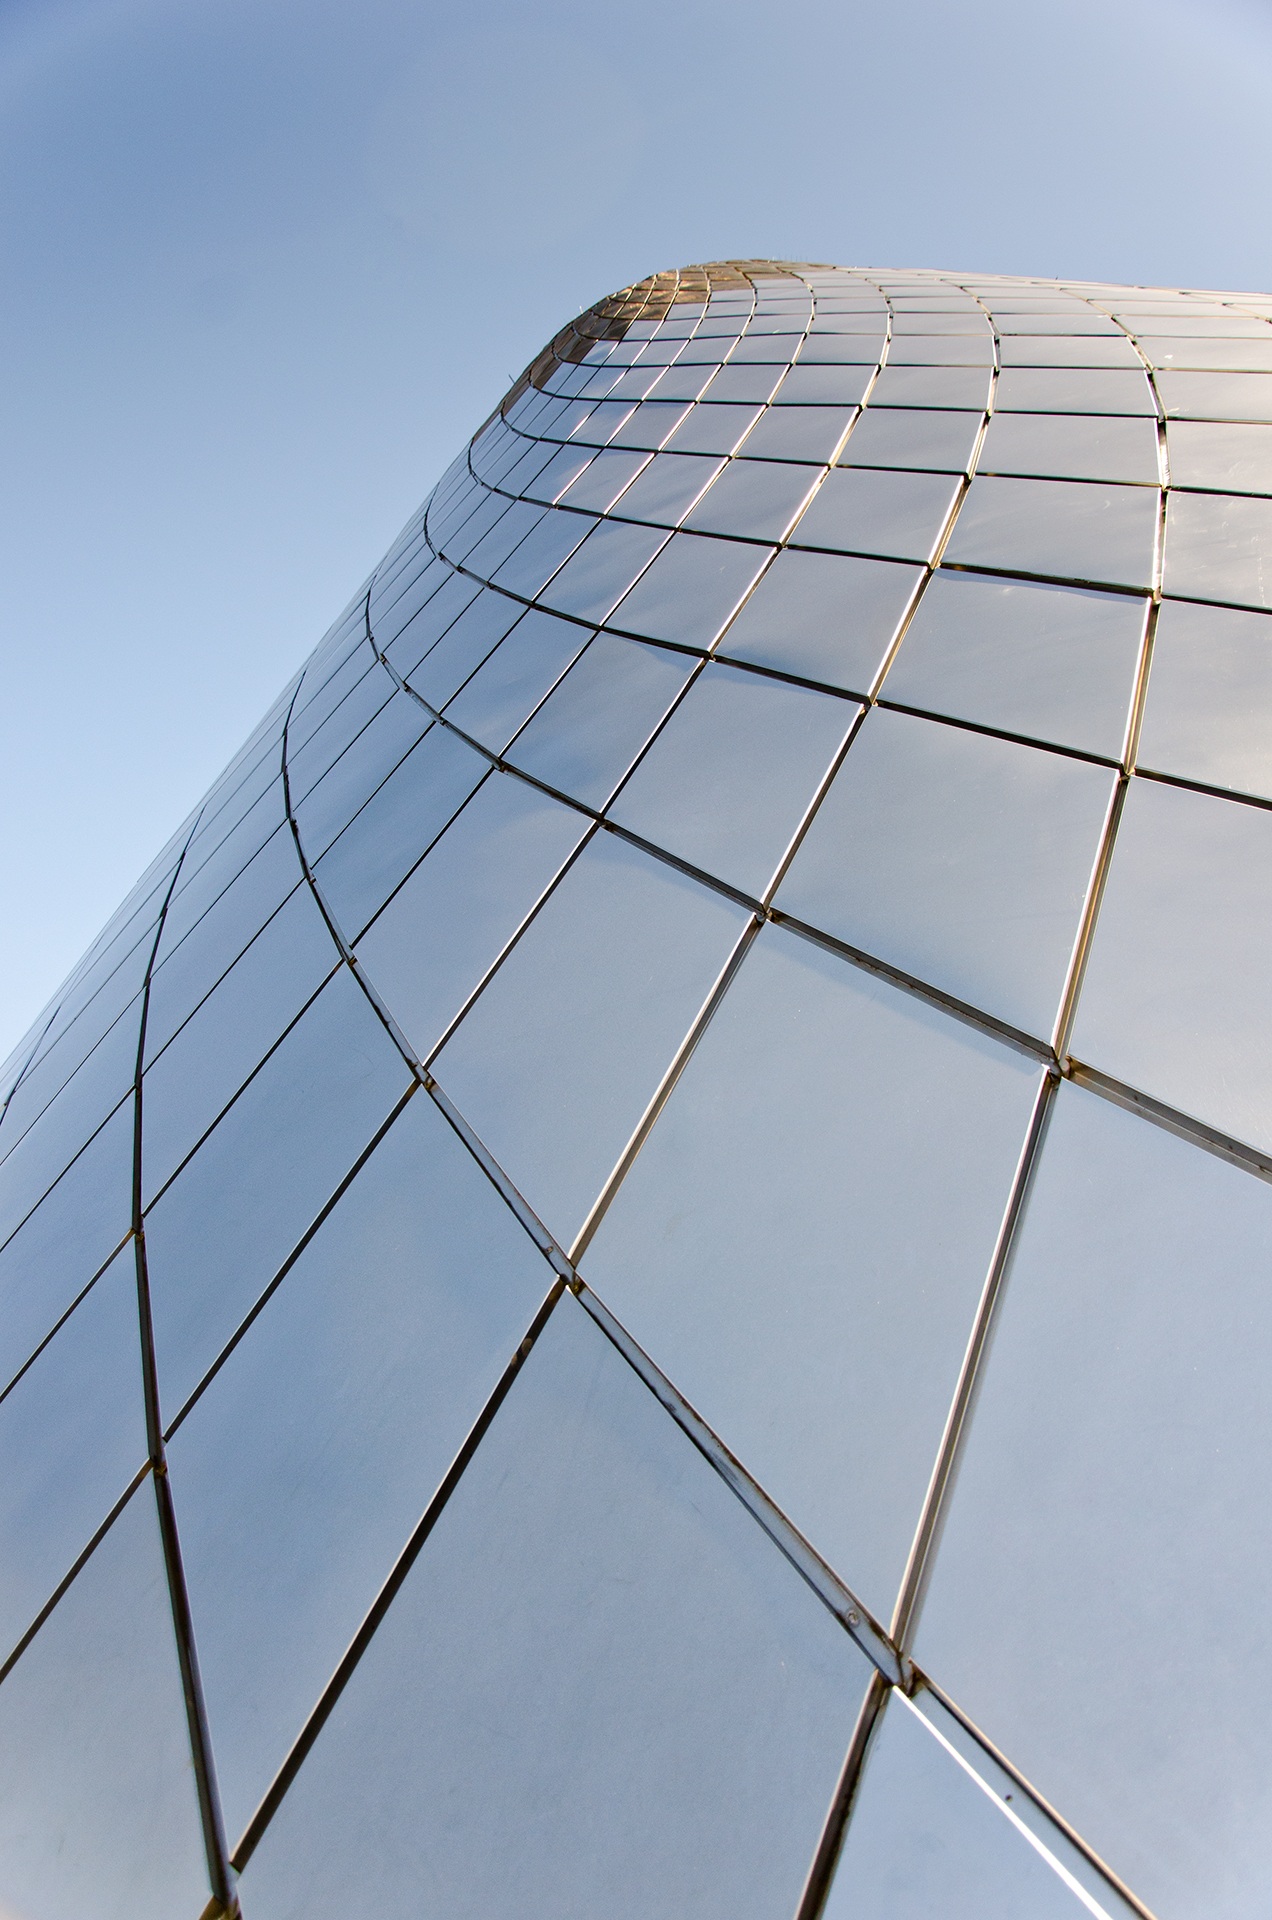
landscape, wing, light, architecture, structure, sky, technology, street, glass, roof, building, city, skyscraper, urban, wall, cityscape, downtown, travel, construction, line, tower, metal, corporate, landmark, facade, exterior, business, modern, energy, design, net, new, dome, architectural, daylighting, outdoor structure